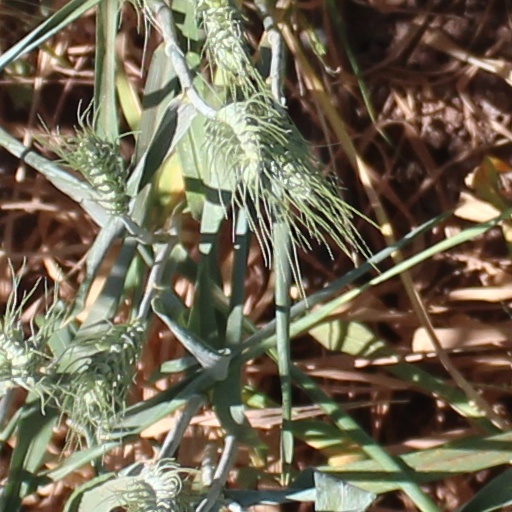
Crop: wheat